Landscape, Branchville

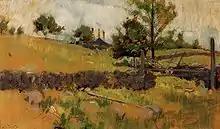
"Spring Landscape", c. 1888, pastel on paper. Huntington Museum of Art. One of numerous pastels Twachtman made in Branchville, and closely related to the etching "Branchville Fields".

Ownership of the painting went from Twachtman to Weir, who once told an art collector "I would sooner lose my right arm than sell one of Johnnie Twachtman's paintings!" By 1957 it was in the possession of Twachtman's son Alden, and in 1968 was bought by Harry Spiro. In 1979 "Landscape, Branchville" was given to the Columbus Museum of Art, which deaccessioned the painting in 2004.